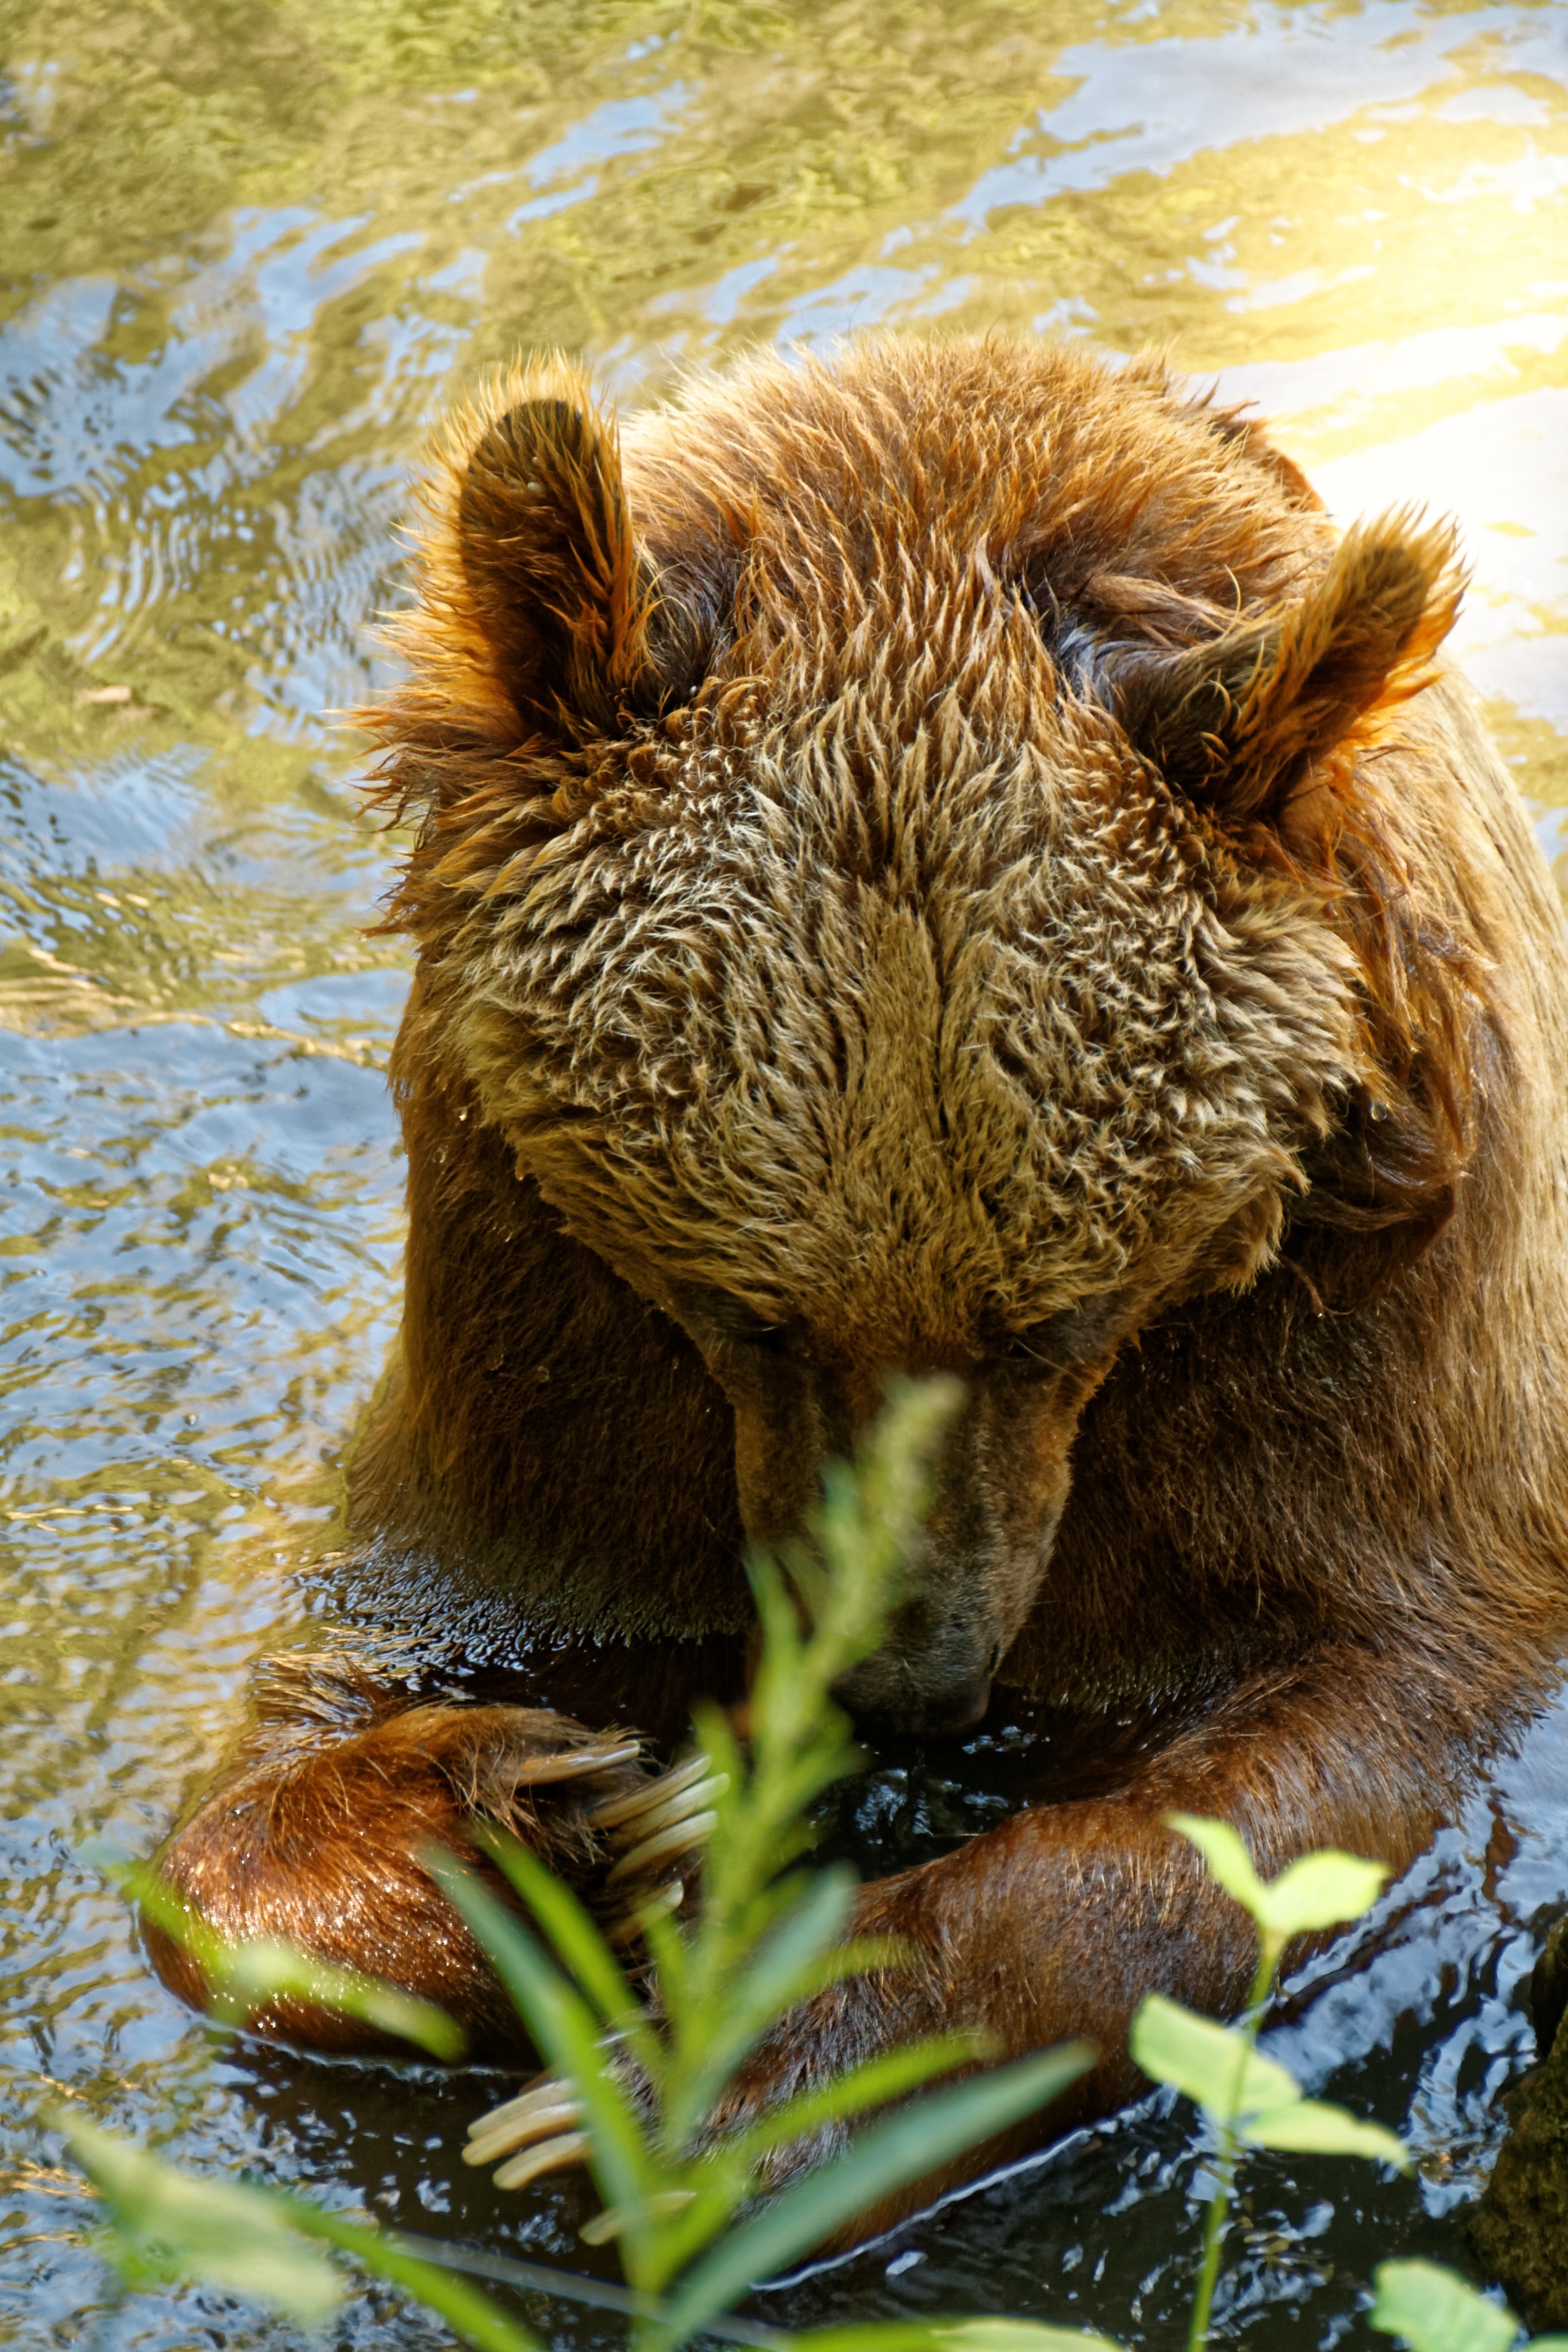
animal, bear, wildlife, wild, zoo, mammal, predator, fauna, brown bear, vertebrate, wildlife park, grizzly bear